HMV

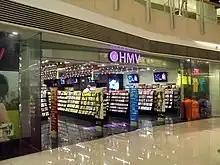
HMV shop in the Elements, Kowloon, Hong Kong, in 2007.

On 28 December 2018, HMV confirmed it had again been placed into administration. Hilco UK cited the "tsunami" of retail competition as the reason for the move. On 5 February 2019, Canadian record shop chain Sunrise Records announced its acquisition of HMV Retail Ltd. from Hilco UK for an undisclosed amount. Sunrise had previously acquired the leases for over 70 HMV locations in Canada after HMV Canada entered receivership, which expanded the Ontario-based retailer into a national chain. Sunrise plans to maintain the HMV chain and five Fopp shops, but immediately closed 27 locations, including the flagship Oxford Street branch and other locations with high rent costs.